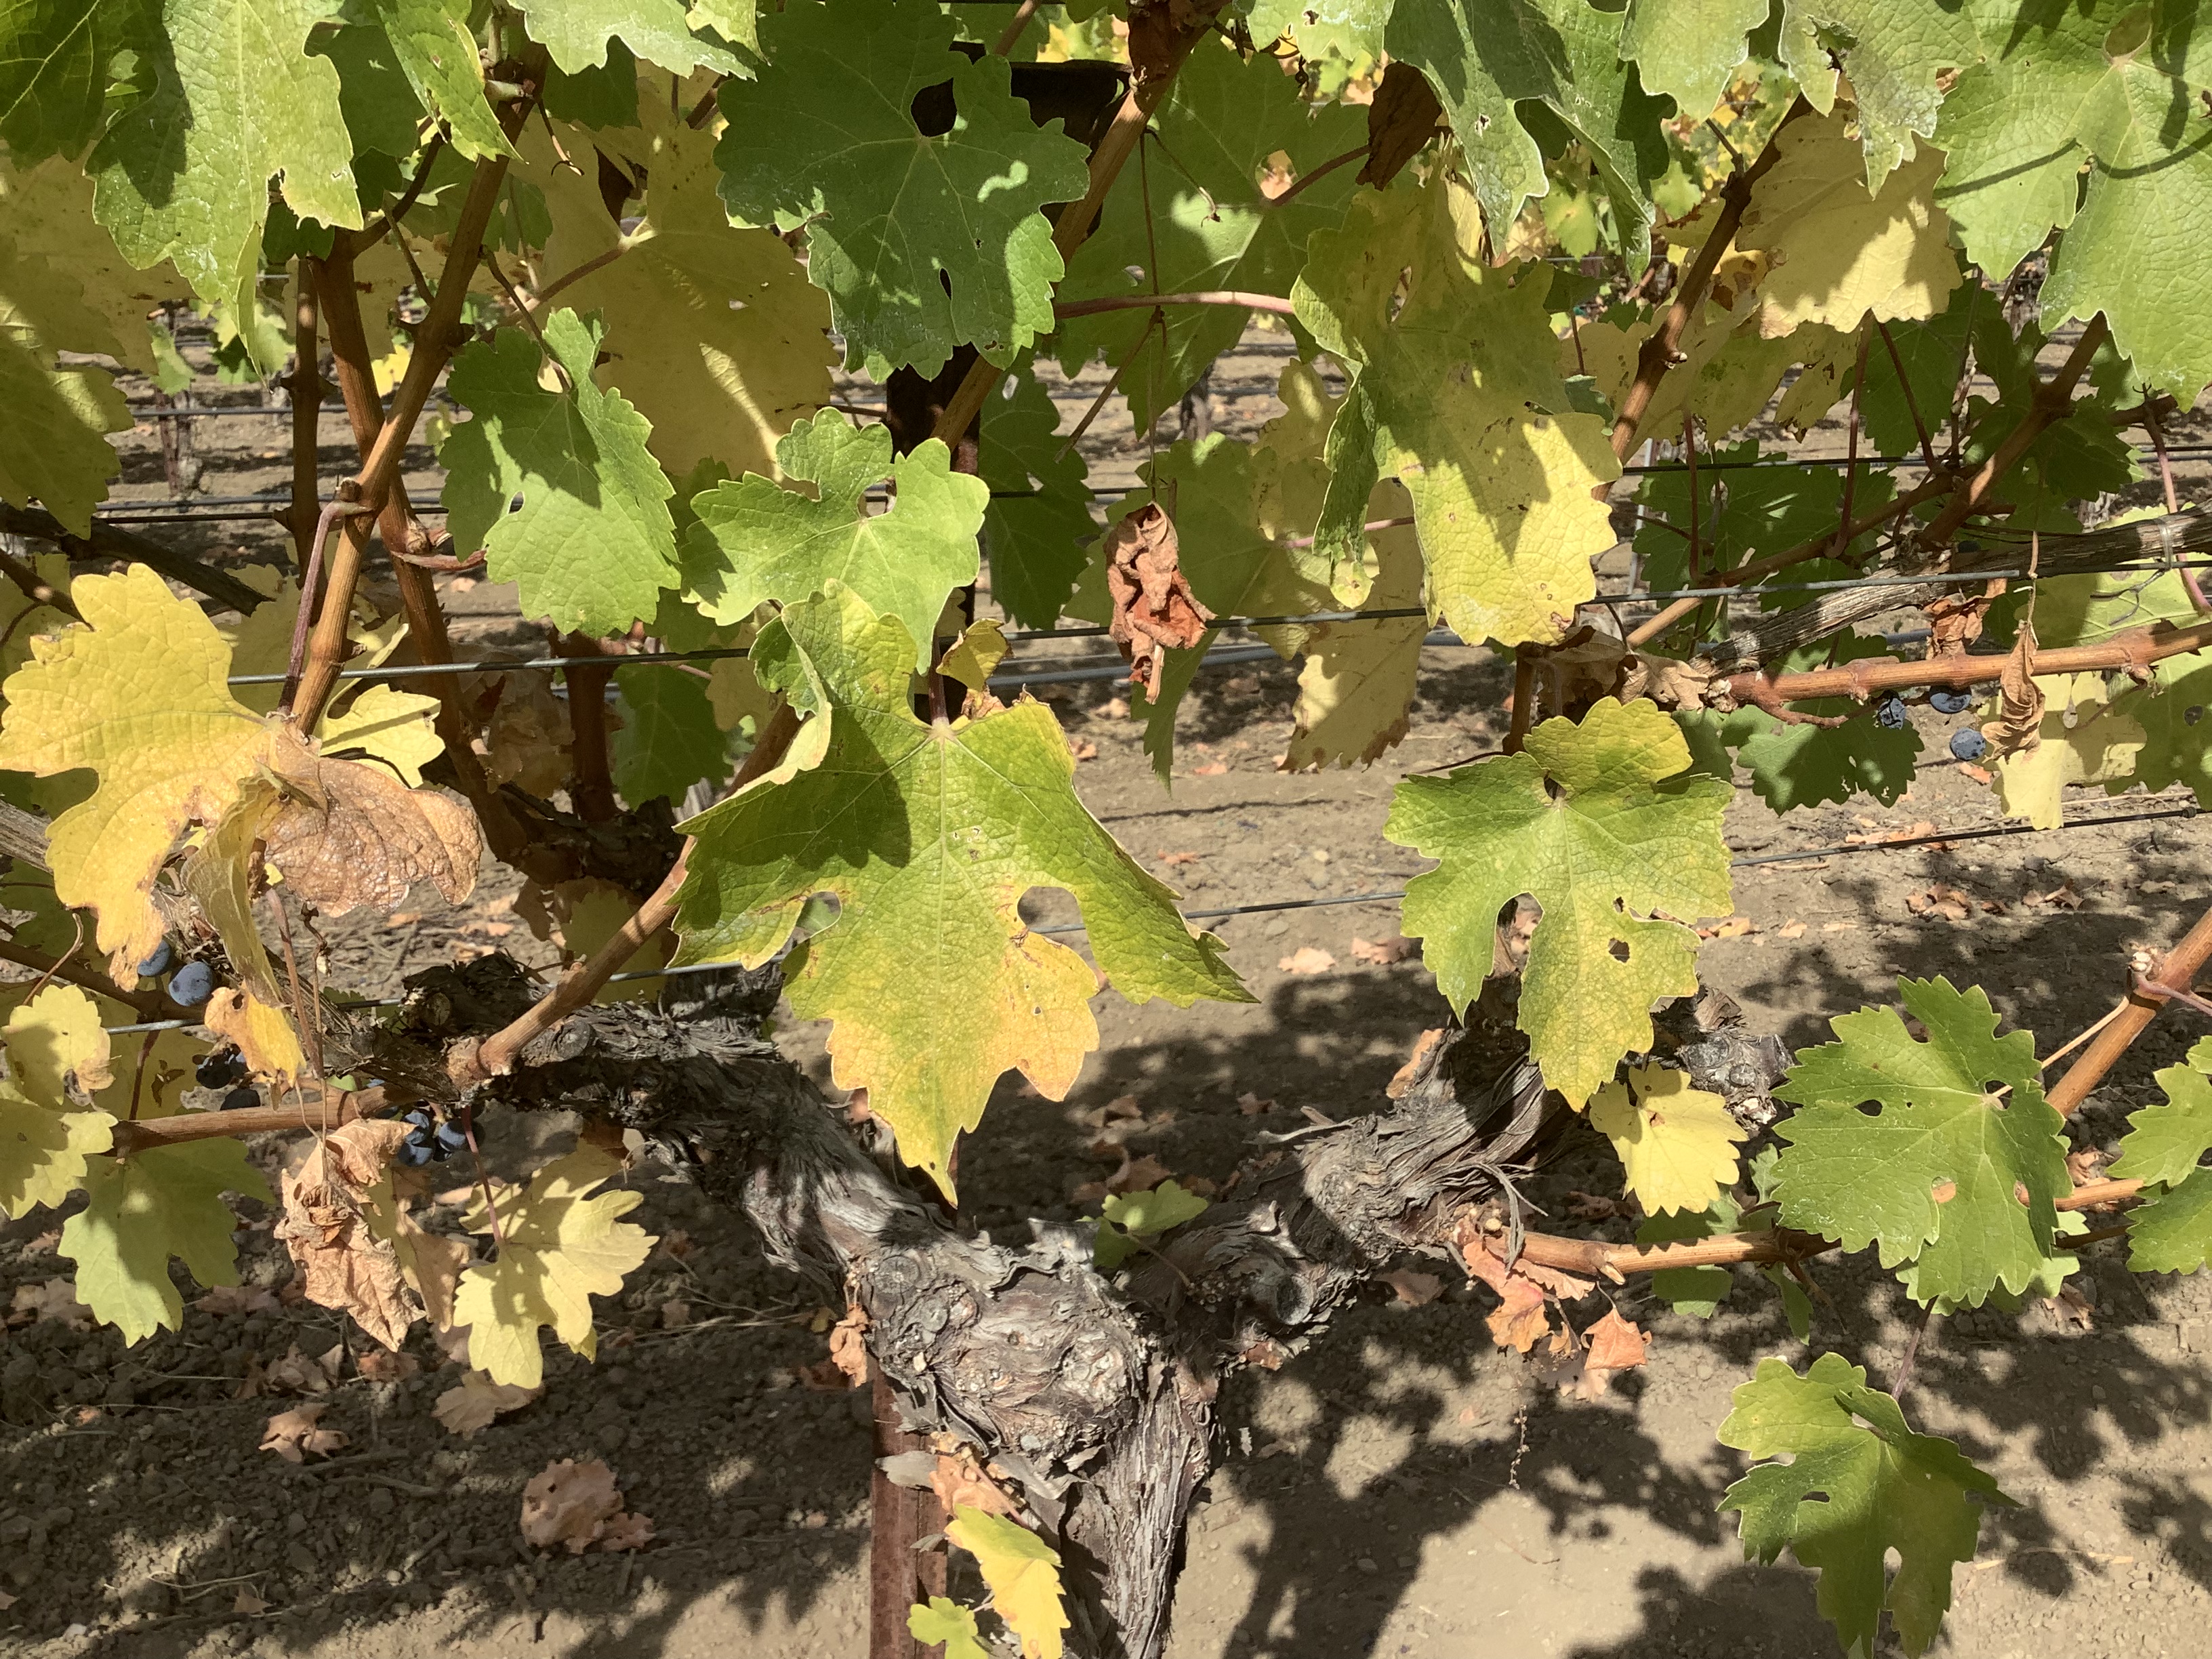
Label: No Virus